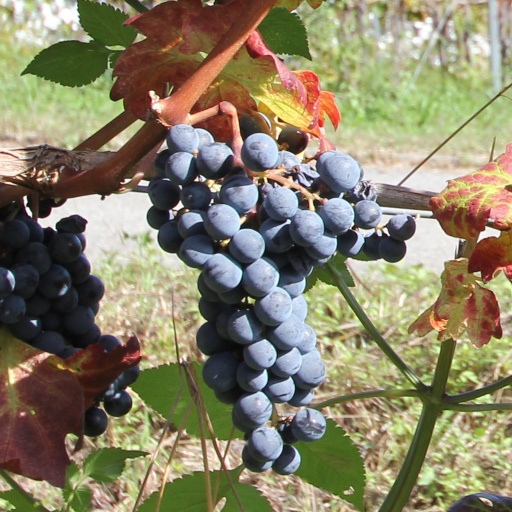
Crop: grape